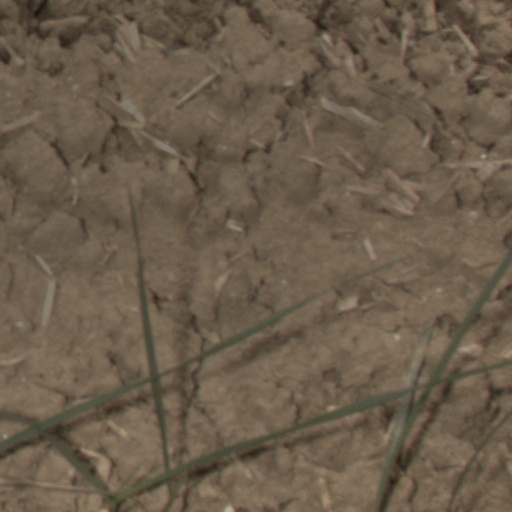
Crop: wheat